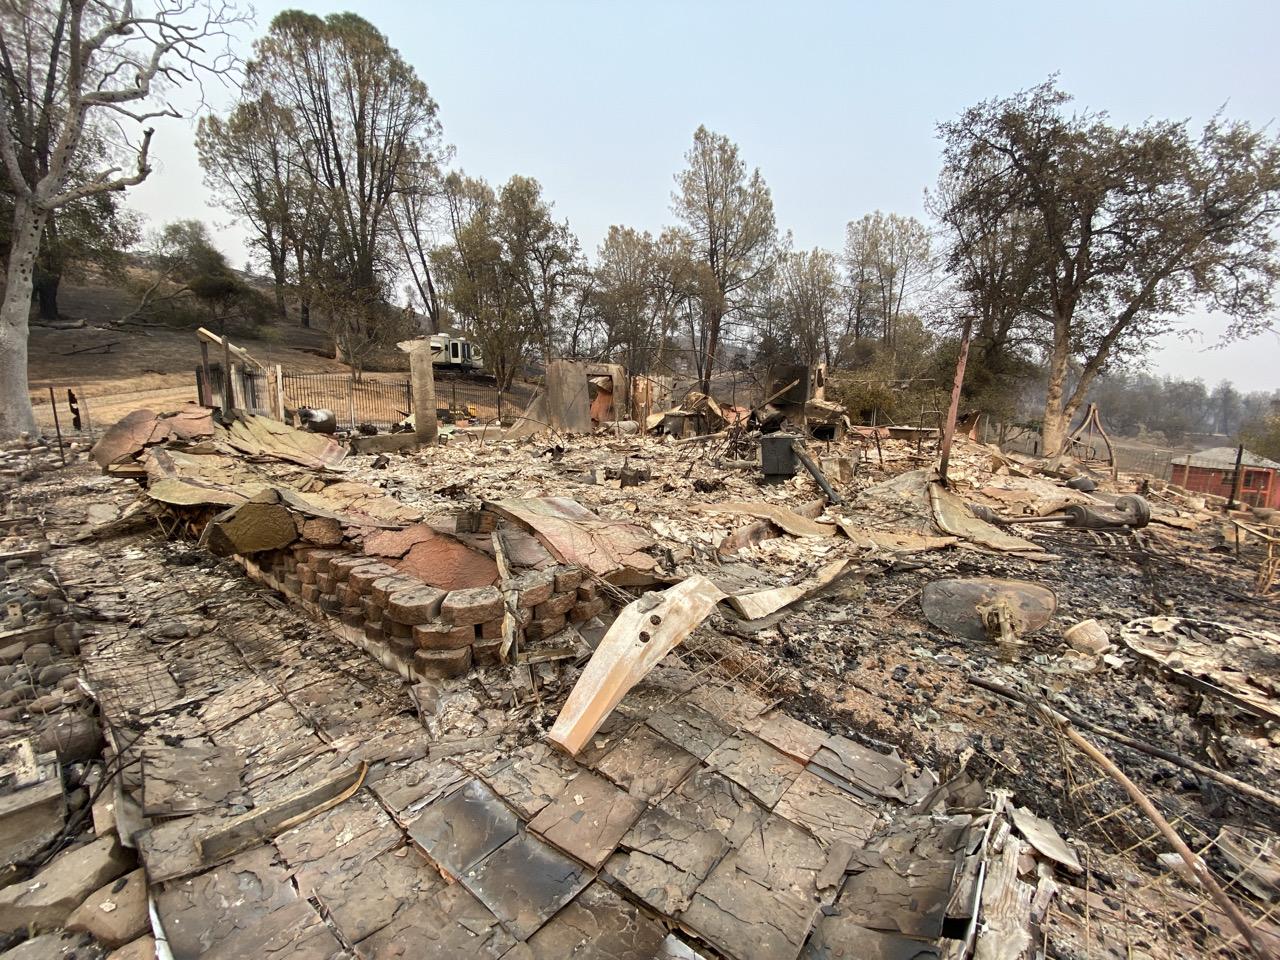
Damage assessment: destroyed